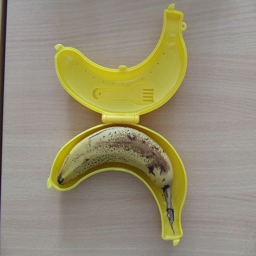
A yellow plastic container holding a slightly brown banana.
A banana is in a banana shaped container.
A picture of a banana on a table.
Ripe banana in a yellow hinged banana carrier.
A banana resting in a yellow banana holder.